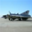
Label: airplane